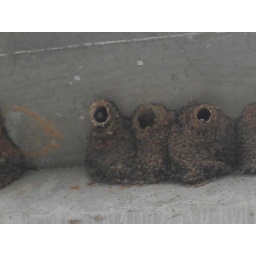
We saw bird nests all under the bridge where we were fishing built upside down